Hallock-Bilunas Farmstead

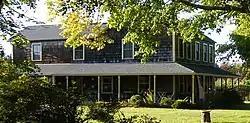
Hallock-Bilunas Farmstead, October 2008

Hallock-Bilunas Farmstead is a historic farm complex located at Jamesport in Suffolk County, New York. The farmstead includes seven contributing buildings: the farmhouse, barns, sheds, workshops, and other accessory structures. The farmhouse was built in 1880, and is a two-story gable-roofed residence clad in wood shingles and wrapped by an open porch on the south and east elevations.